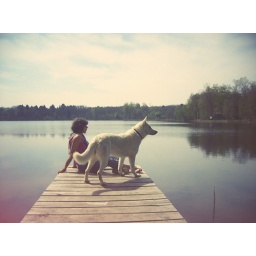
trees in the water and white dog, looking